Heterogeneous metal catalyzed cross-coupling

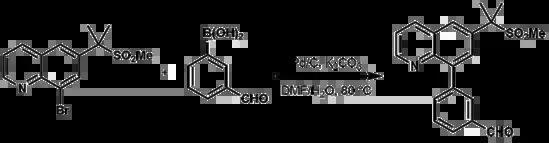
Scheme 1. Pd/C catalyzed cross coupling performed on 2.5 kg scale in 85% yield with <10 ppm residual Pd following filtration and DMF washing.

When designing a polymer-ligand solid support for Pd, the ligands should not simply be immobilized variants of homogeneous ligands which effect catalysis in the presence of Pd. Rather, immobilized ligands should optimize the redeposition of Pd onto the solid phase at the end of each catalytic cycle in a "catalytically active form" that is ready for a subsequent catalytic cycle. Ligand sets which are rarely seen in homogeneous cross-coupling, then, appear in heterogeneous ligand-containing Pd catalysts. For example, Buchmeiser et al. have reported high turnover N,N-bidentate ligands (Figure 2) which achieve turnover numbers (TONs) of >10 in the Heck reactions of iodobenzene, and TON ca. 10 in the amination of bromobenzene. These TONs are competitive with even the best solution TONs, giving clear advantages for this system for separation of the product from catalyst post-reaction.